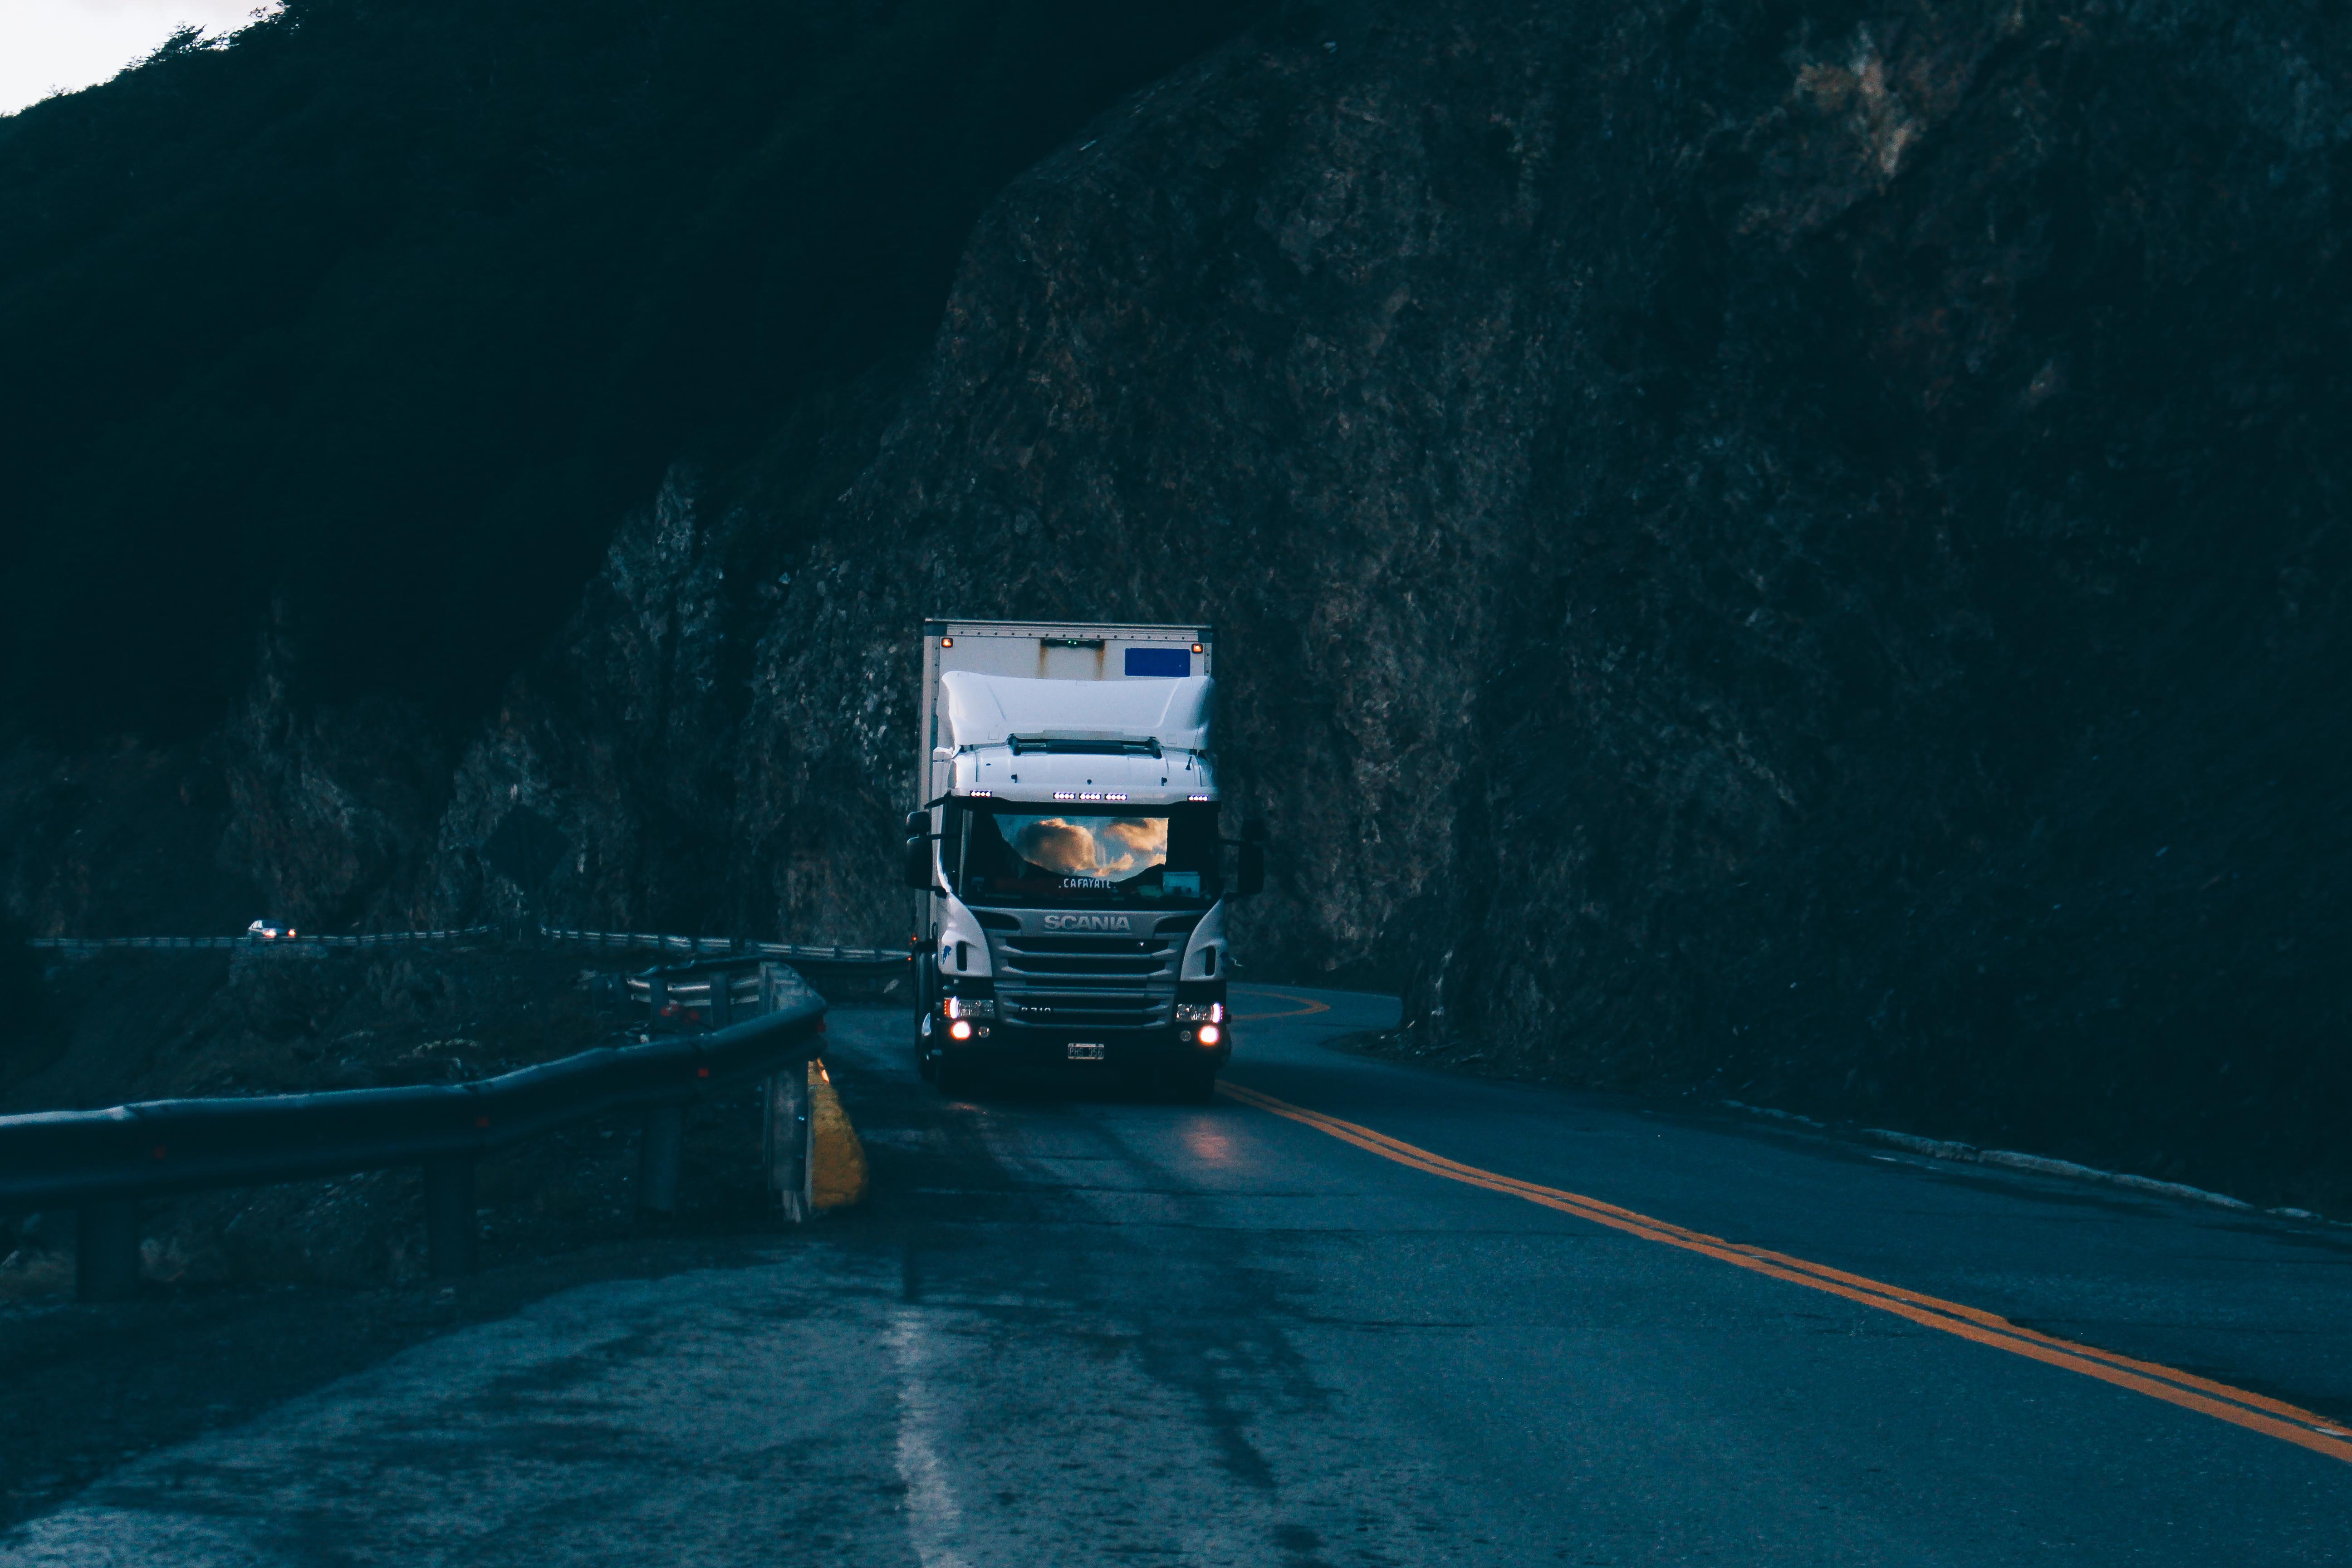
light, night, tunnel, transport, darkness, blue, infrastructure, screenshot, atmosphere of earth